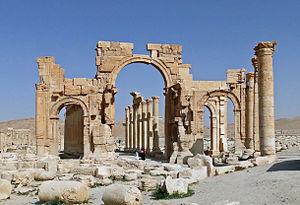
L'arc monumental de Palmyre en Syrie
Palmyre ou Tadmor est une ville antique de Syrie, située à proximité d'une oasis du désert de Syrie, à 210 km au nord-est de Damas et dont les ruines sont adjacentes à la ville moderne de Tadmor.
L'arc monumental de Palmyre, également appelé de manière impropre arc de triomphe ou Arc de Septime Sévère, est un arc romain situé à Palmyre, en Syrie. Il est érigé au IIIᵉ siècle durant le règne de l'Empereur Septime Sévère. Ses ruines sont la principale attraction du site de Palmyre avant sa destruction par l'État islamique en octobre 2015. La majorité des pierres de l'édifice a survécu et il est prévu de reconstruire l'arc avec la technique de l'anastylose.